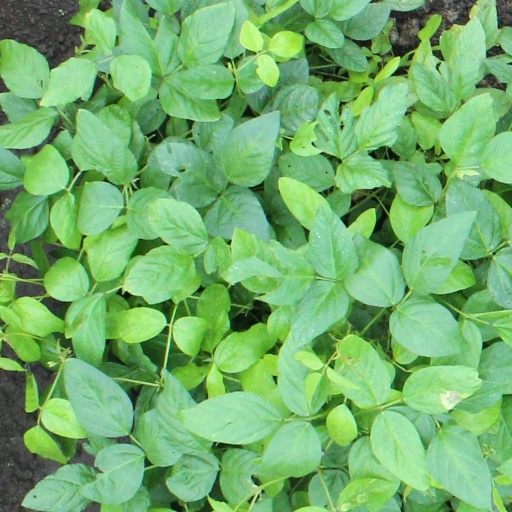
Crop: soybean